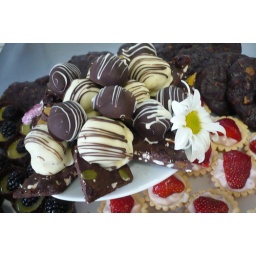
The dark chocolate covered ones have orange ganache in the middle, the white chocolate covered ones have dark chocolate rum ganache inside